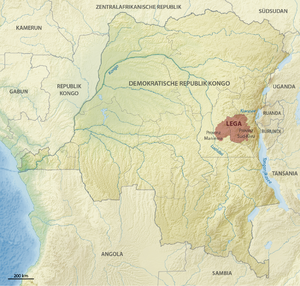
Les Lega sont une population forestière bantoue d'Afrique centrale, établie principalement en République démocratique du Congo, à l'est du fleuve Lwalaba, jusqu'en altitude dans les monts Mitumba, dans les provinces du Nord-Kivu, du Sud-Kivu et du Maniema.